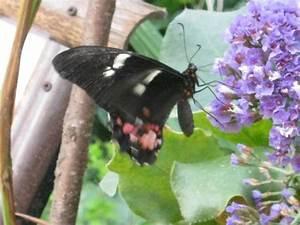
butterfly